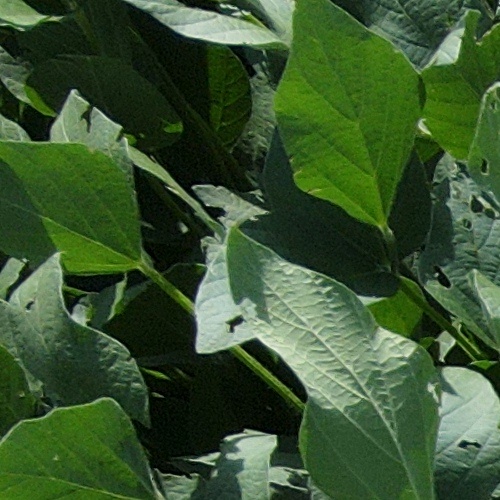
Label: Caterpillar